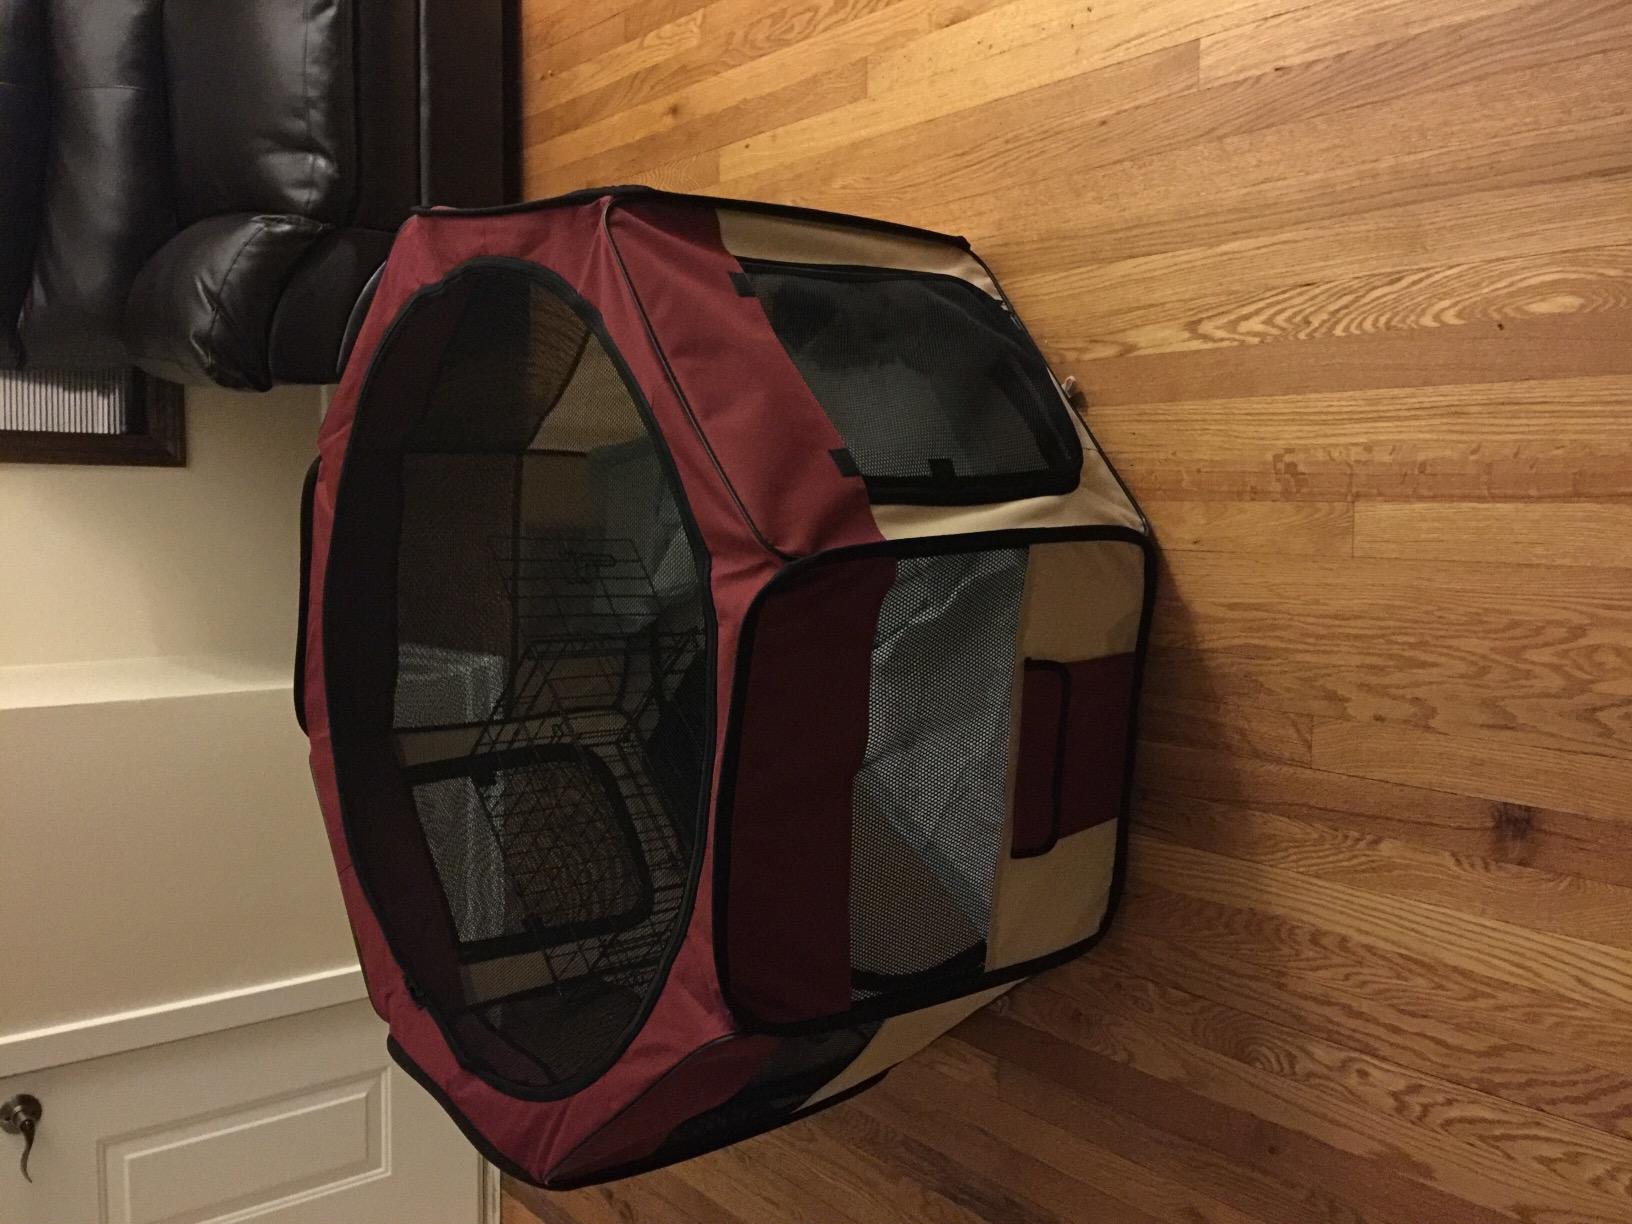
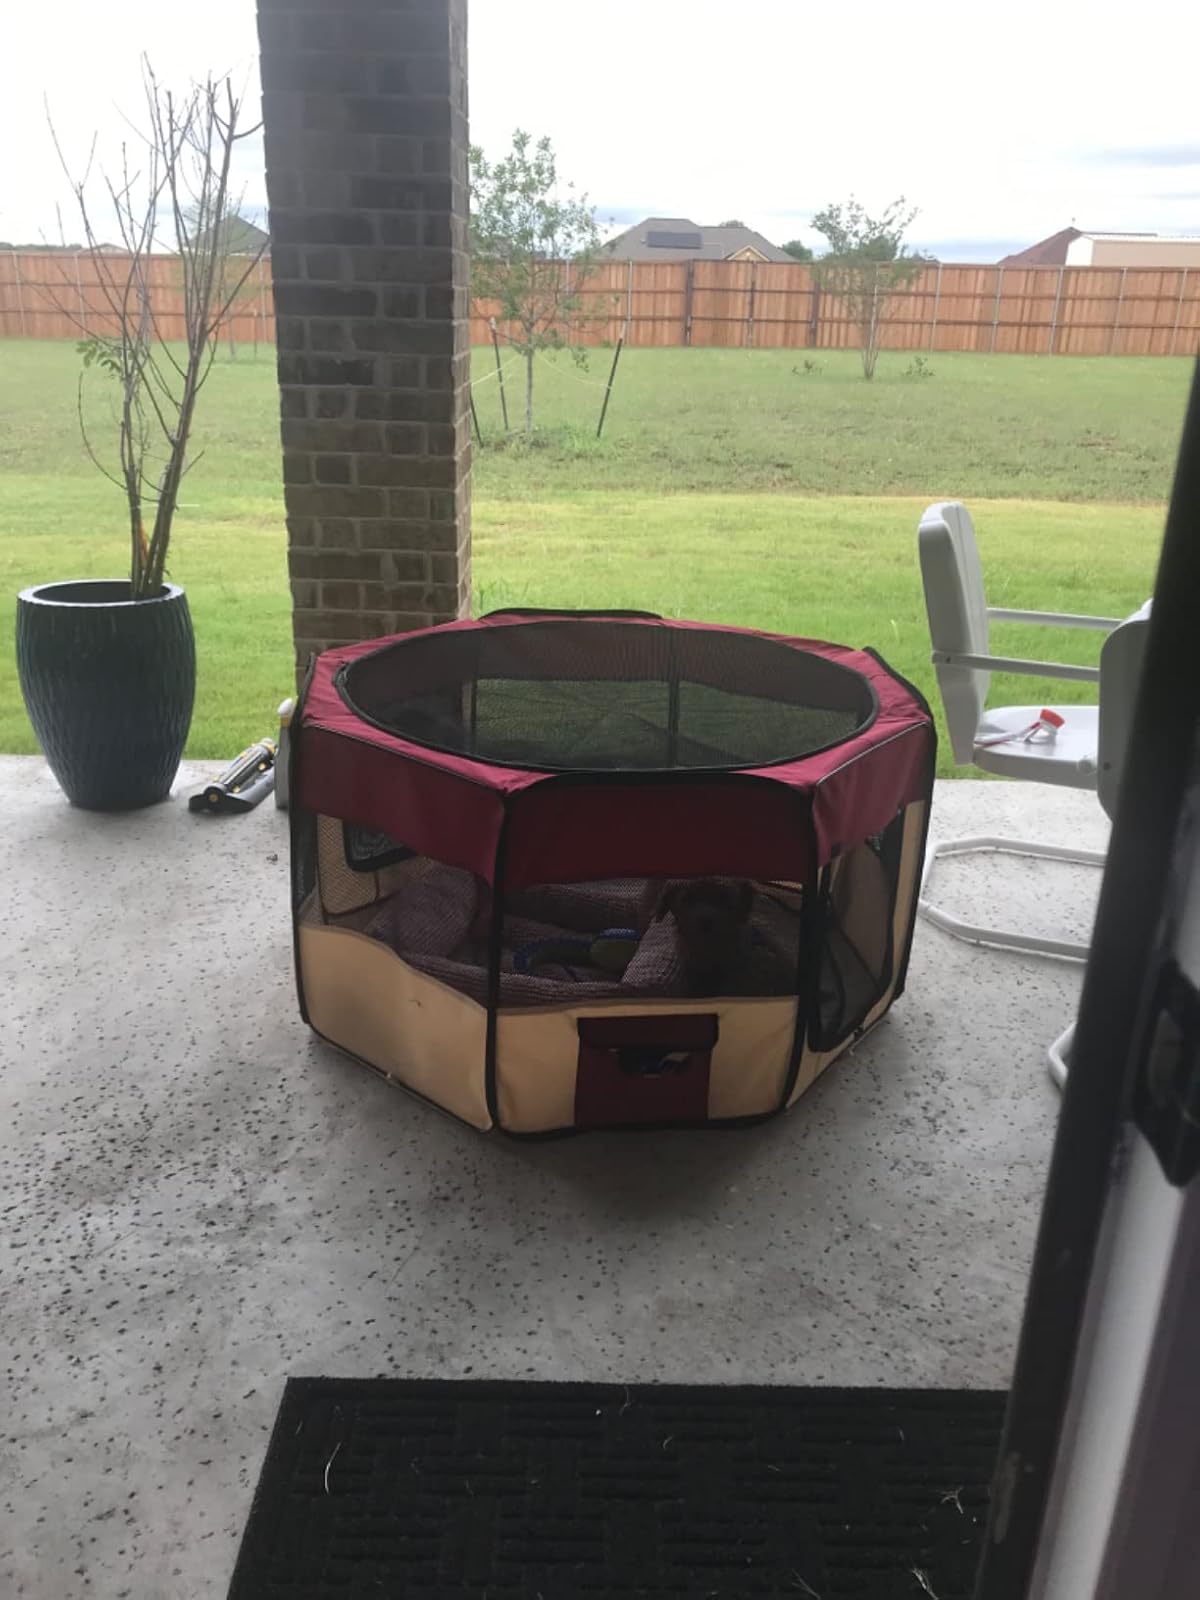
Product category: items_kennel
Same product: yes